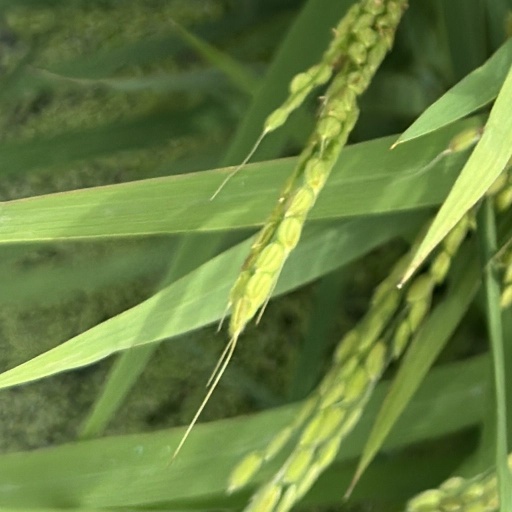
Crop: rice